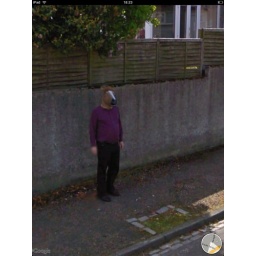
This is a google street view of a road in Aberdeen.